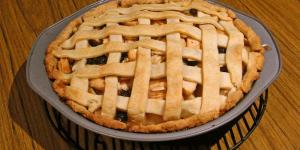
pastel de hojaldre con pollo y champinones